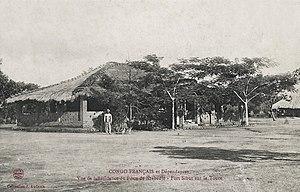
Vue de la Résidence du poste de Krébedjé. Fort Sibut sur la Touce. Collection J. Audema. Phot. A.B. &amp
Sibut est une ville de République centrafricaine, chef-lieu de la préfecture de Kémo et de l'une de ses quatre sous-préfectures.